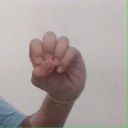
अक्षर: उ